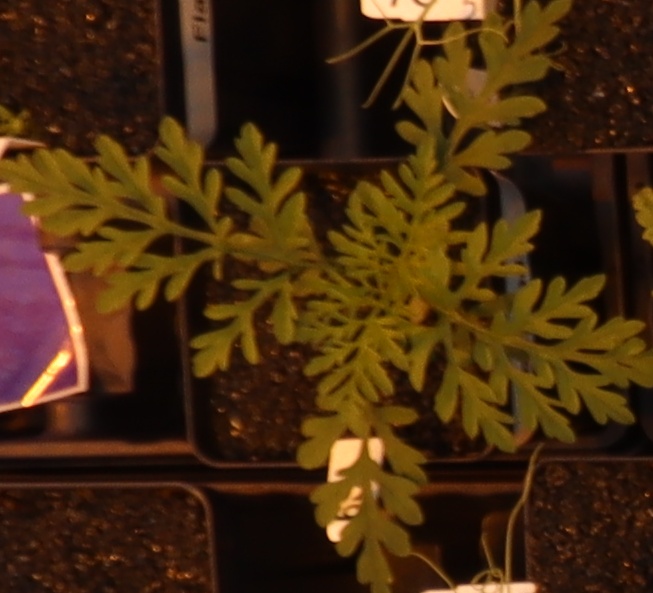
Label: Ragweed